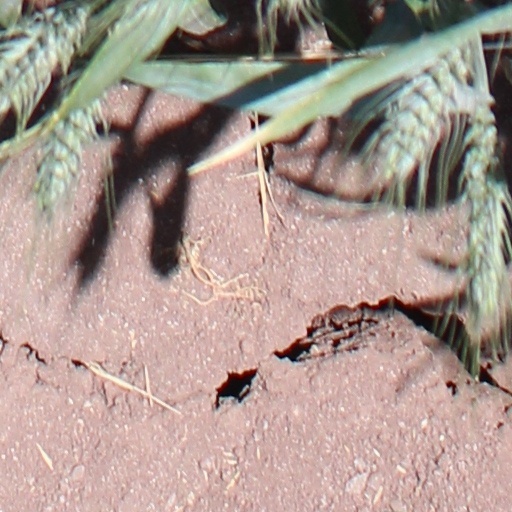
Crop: wheat